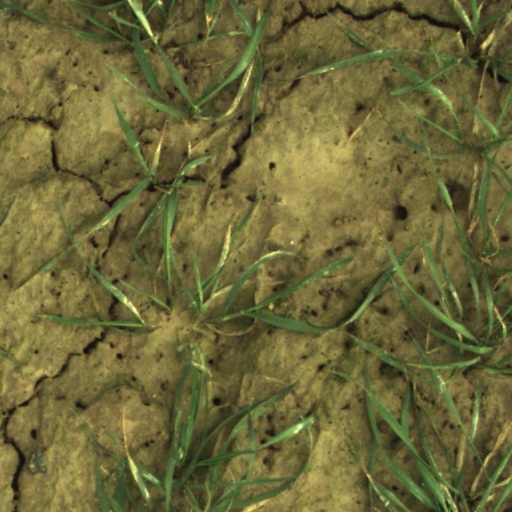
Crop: wheat